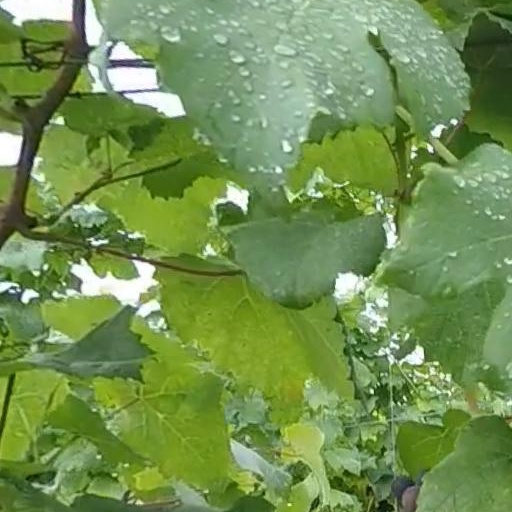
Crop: grape